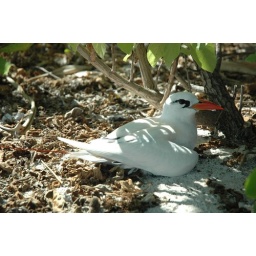
All over Maina and Honeymoon Island are these white redtailed birds nesting.